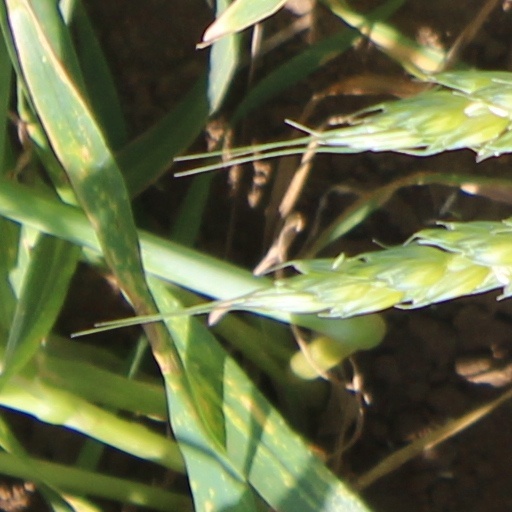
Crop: wheat